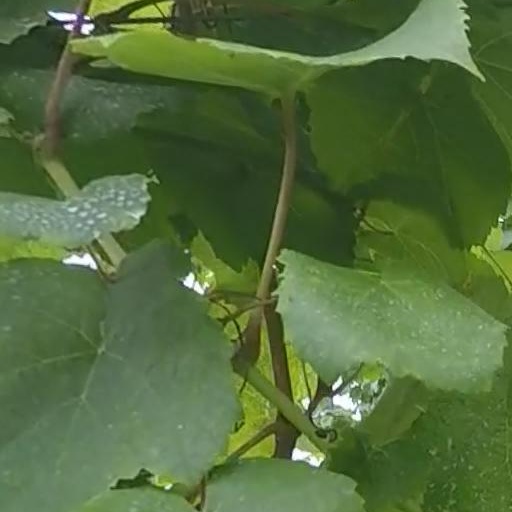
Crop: grape